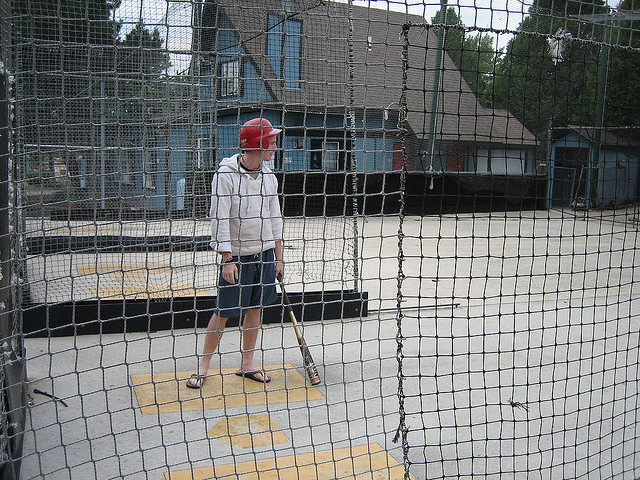
user: Given an image and a question. Answer the question in a short answer. Question: What kind of playground this is? Short Answer:
assistant: bat cage